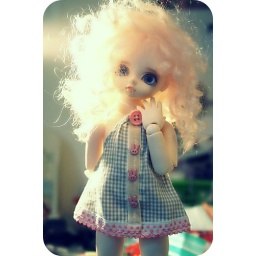
with mini dress made by me... with pink and grey, colors that match with her.